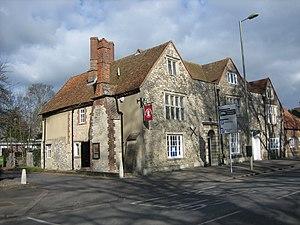
Cette liste des musées du Oxfordshire, Angleterre contient des musées qui sont définis dans ce contexte comme des institutions qui recueillent et soignent des objets d'intérêt culturel, artistique, scientifique ou historique. leurs collections ou expositions connexes disponibles pour la consultation publique. Sont également inclus les galeries d'art à but non lucratif et les galeries d'art universitaires. Les musées virtuels ne sont pas inclus.